Elm Point, Minnesota

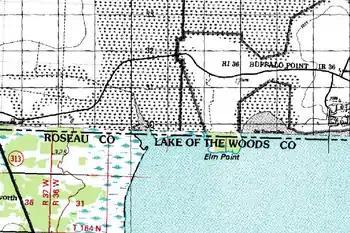

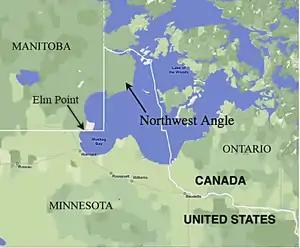
Map showing Elm Point in relation to the Northwest Angle

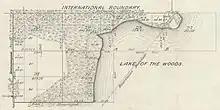
Close-up of the original United States government survey of Township 164 North, Range 36 West, showing Elm Point. This township was annexed to Roseau County by proclamation of Governor Clough dated February 10, 1896.

Elm Point, Minnesota, is a small uninhabited cape and a practical exclave of the United States in Lake Township, Roseau County, Minnesota, United States. It is surrounded on the west, south, and east by Lake of the Woods, and on the north by the Canadian First Nation community of Buffalo Point in southeastern Manitoba. Part of Elm Point is privately owned and part of it is state land managed by the Department of Natural Resources as part of the Border Wildlife Management Area. It is located southwest of the much larger exclave known as the Northwest Angle. There is a line of felled trees marking the international border, which runs nominally along the 49th parallel, although in this area it runs slightly to the south due to 19th-century surveying errors.